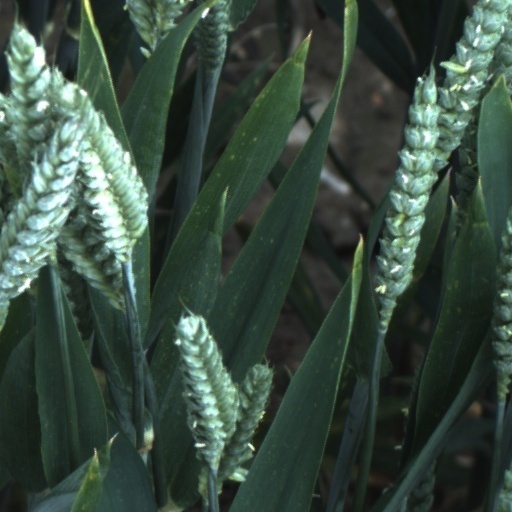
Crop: wheat